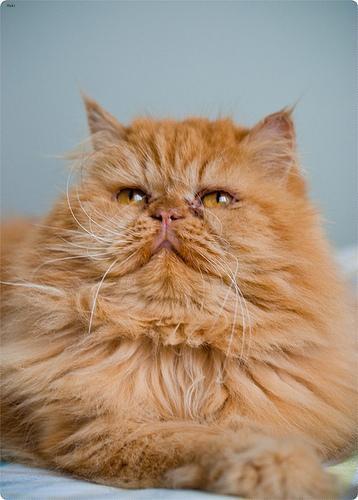
Persian